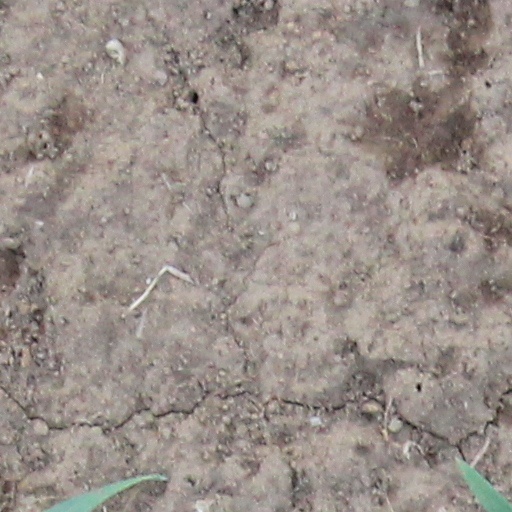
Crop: wheat